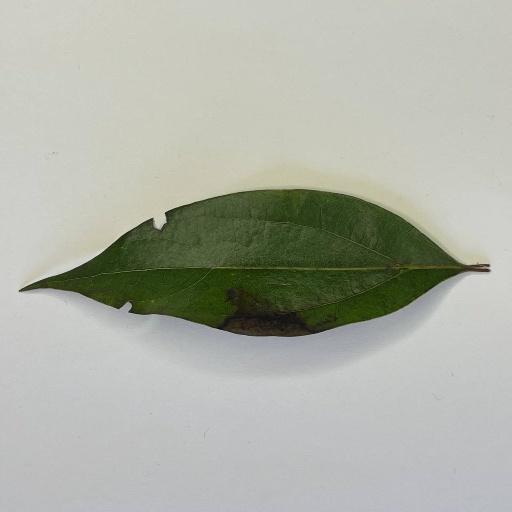
Species: Camphor
Leaf condition: Bacterial Spot